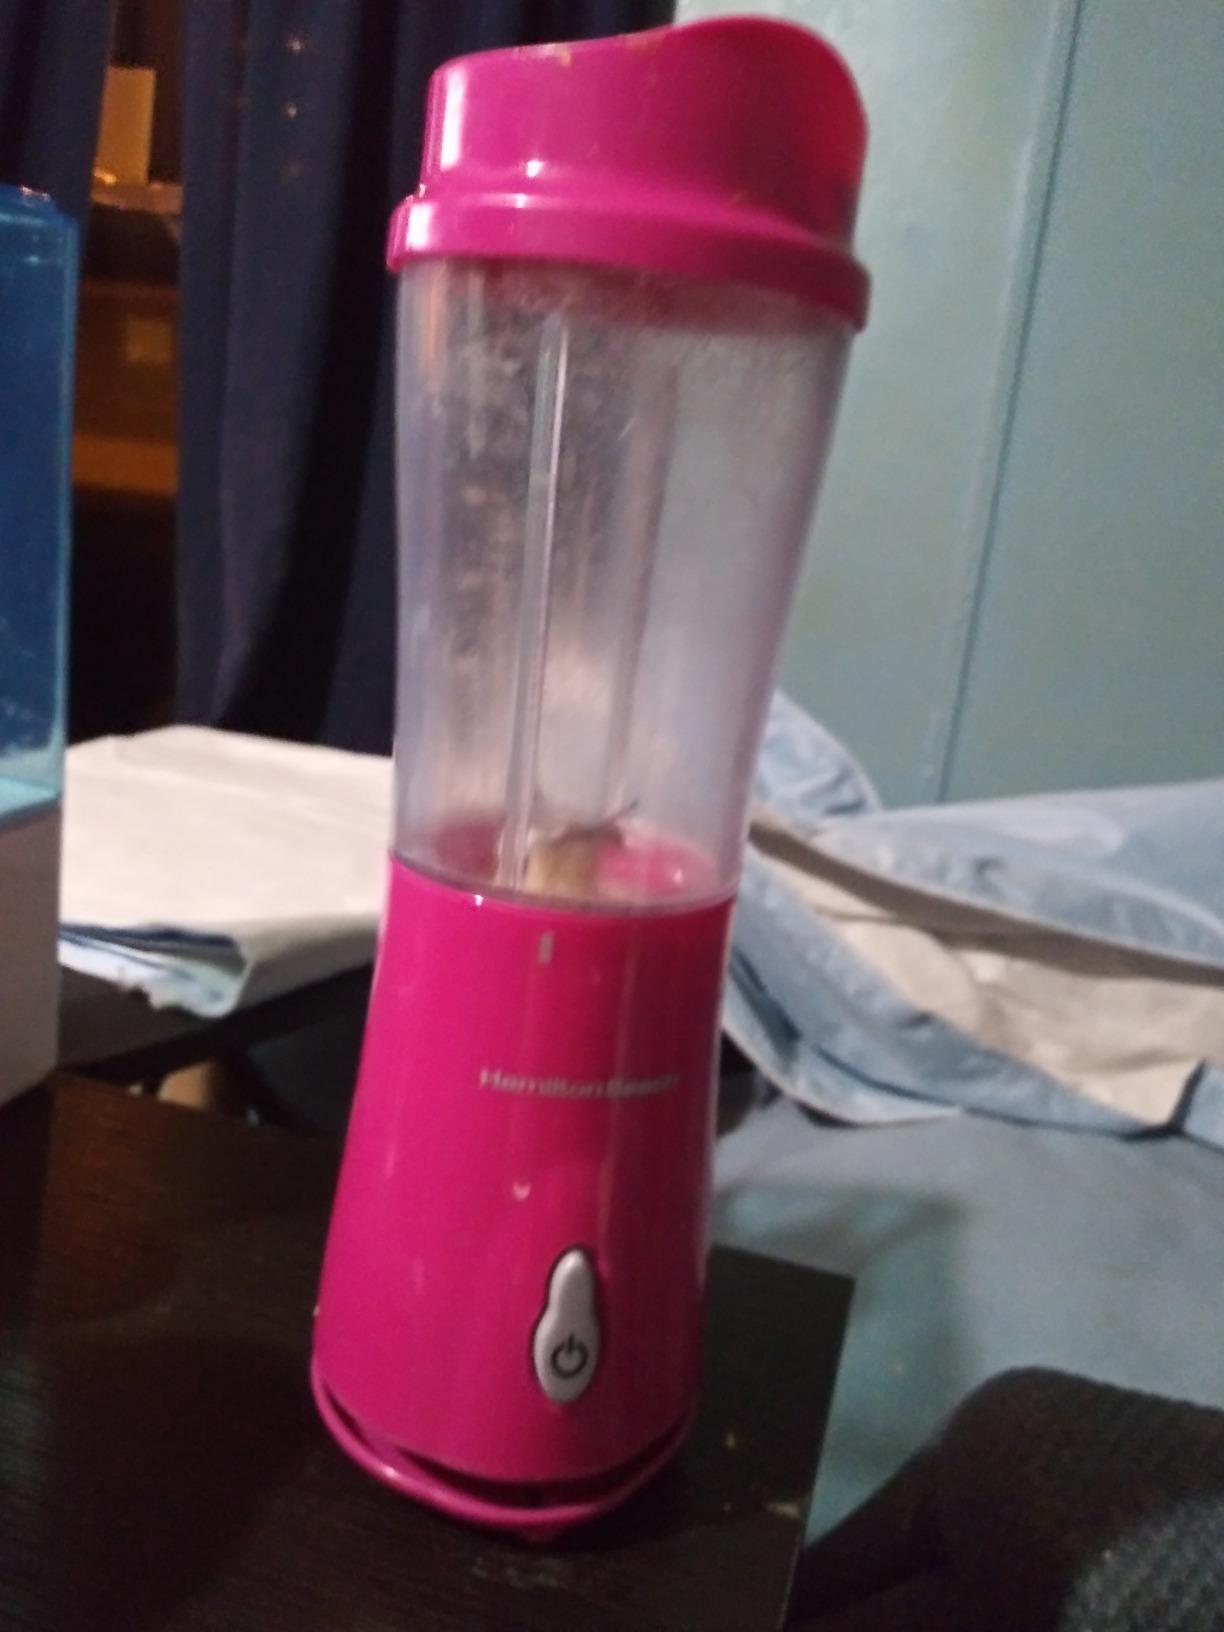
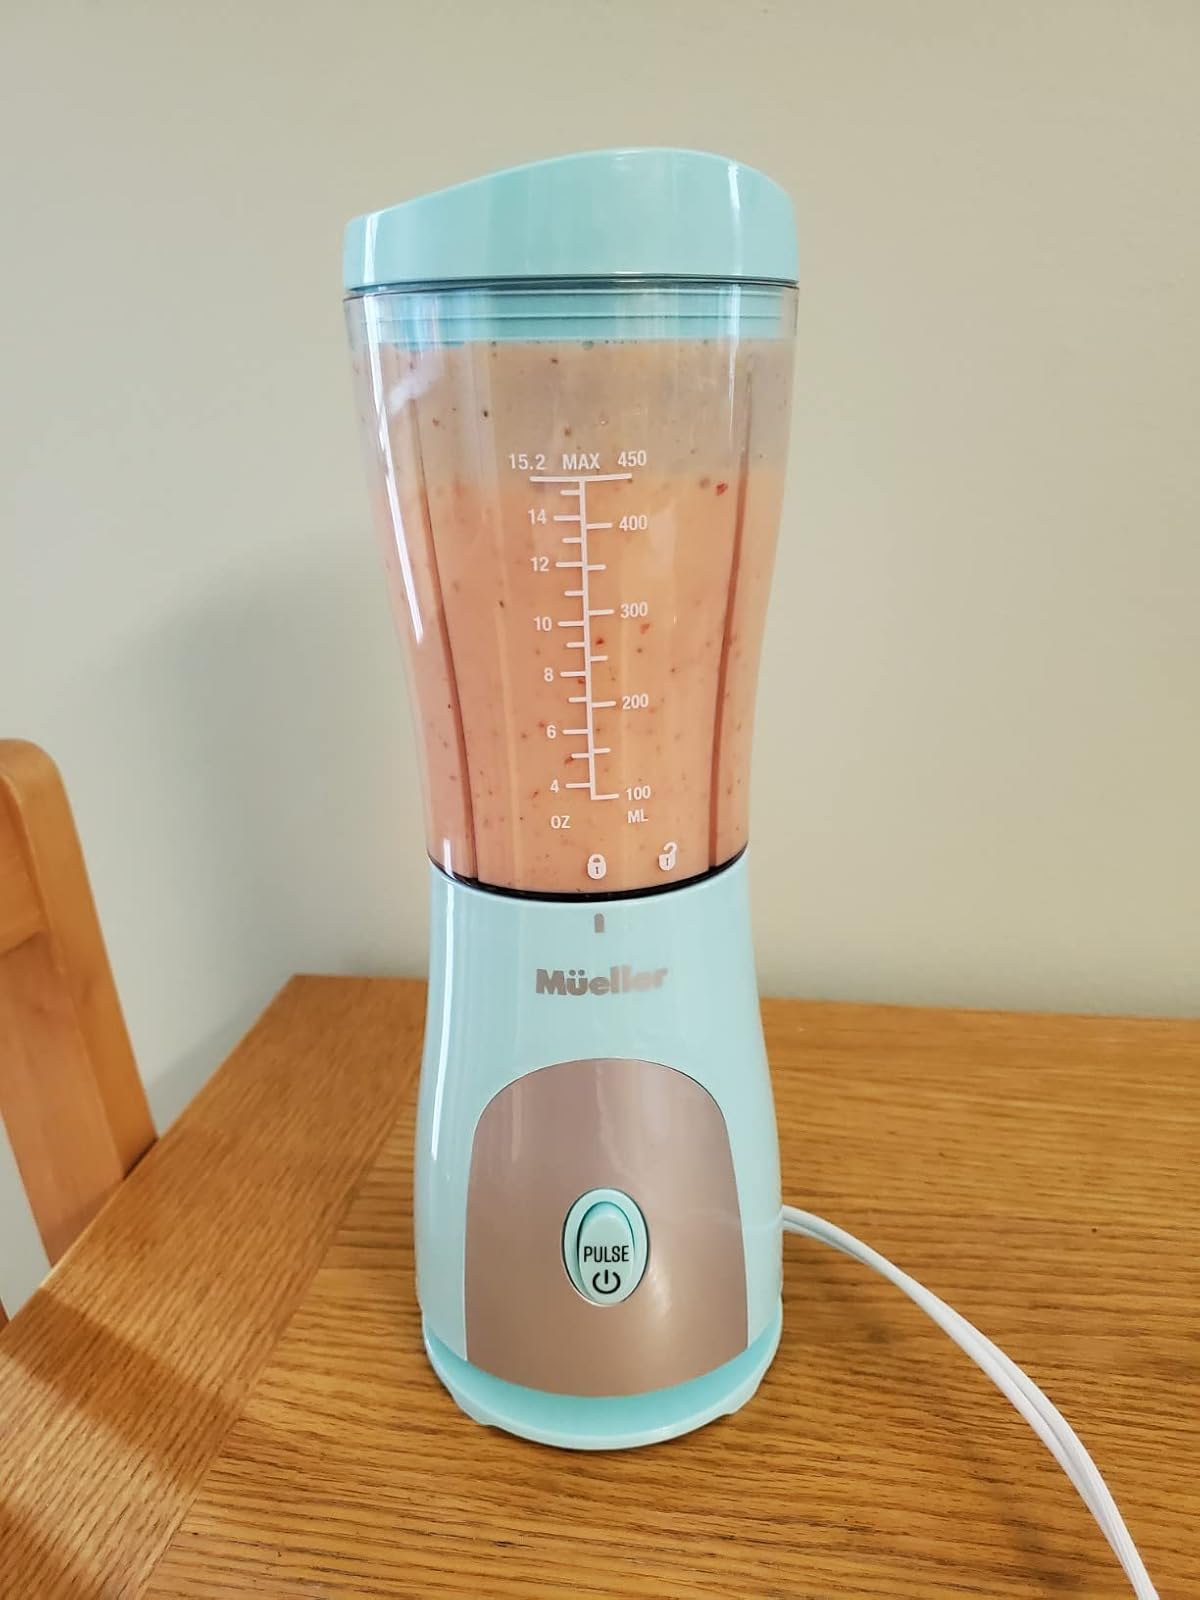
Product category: items_blender
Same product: no